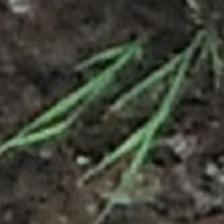
Label: clustered